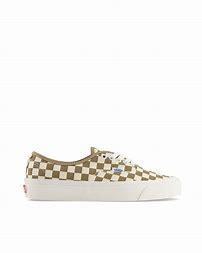
Brand: Vans
Model: UA Authentic 44 DX